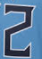
Number: 2